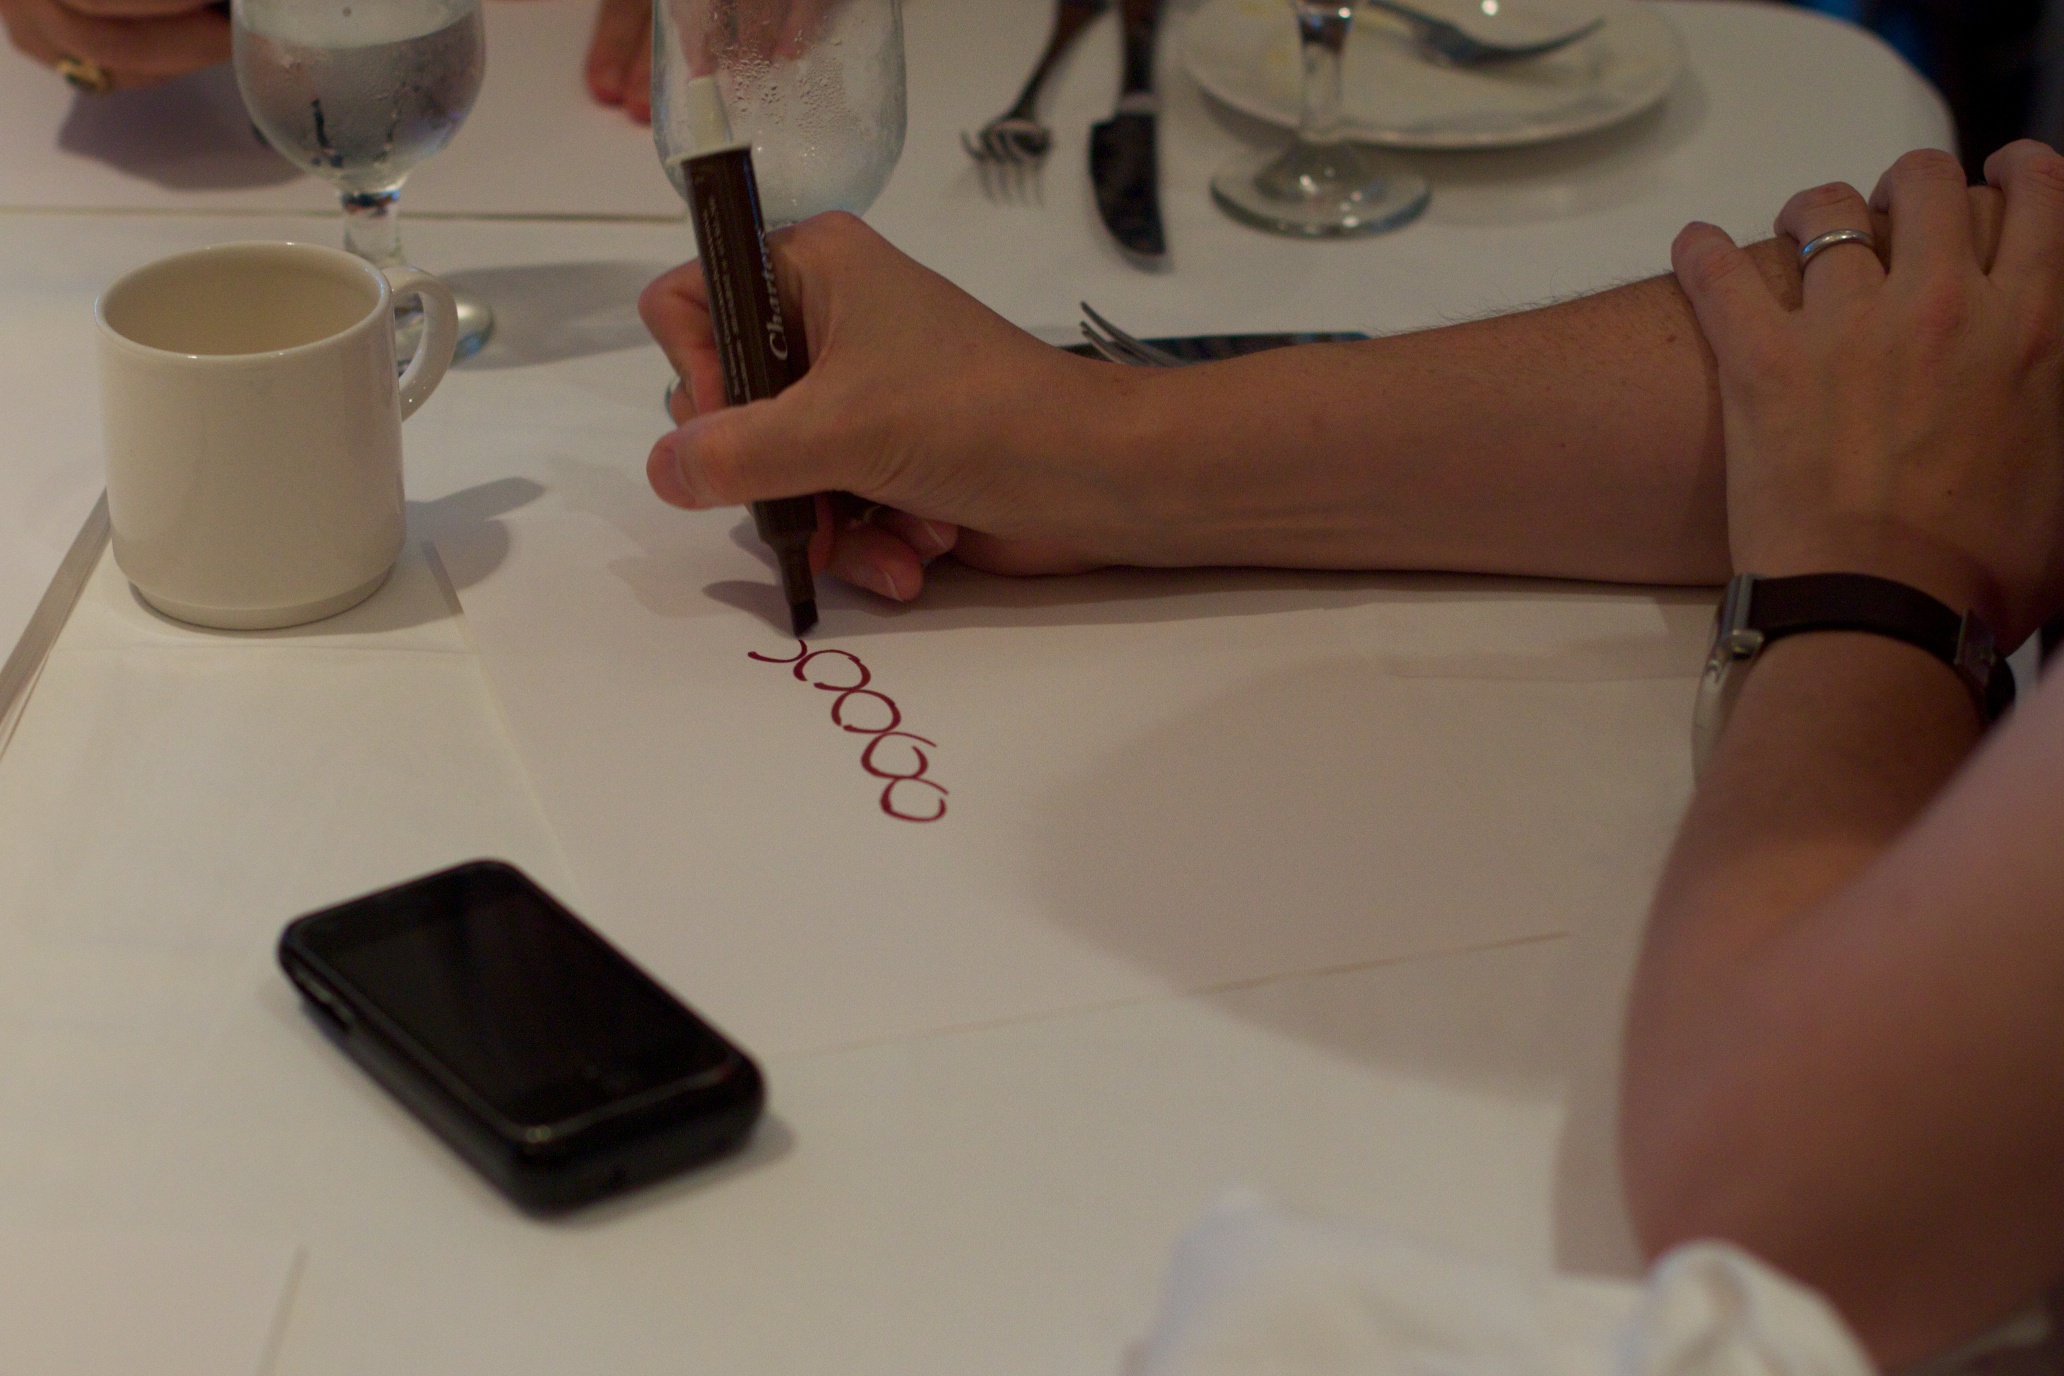
writing, hand, leg, finger, human body, art, design, glasses, skin, ifvp2010